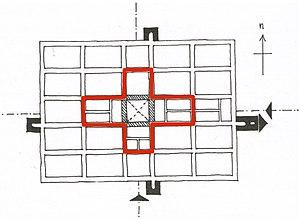
Bastide - desserte de la place centrale dit en croix grecque
Contrairement au terme provençal qui désigne une construction en pierre, la bastide de Gascogne, du Haut-Languedoc et de Guyenne vient du languedocien bastida et désigne un village ou une ville qui a été construit sur un plan régulier et qui lui donne sa spécificité.